Oregon Trail

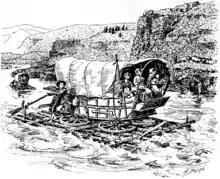
A wagon lashed to a raft for the last stage of the emigration.

In what was dubbed "The Great Migration of 1843" or the "Wagon Train of 1843", an estimated 700 to 1,000 emigrants left for Oregon. They were led initially by John Gantt, a former U.S. Army captain and fur trader who was contracted to guide the train to Fort Hall for $1 per person. The winter before, Marcus Whitman had made a brutal midwinter trip from Oregon to St. Louis to appeal a decision by his mission backers to abandon several of the Oregon missions. He joined the wagon train at the Platte River for the return trip. When the pioneers were told at Fort Hall by agents from the Hudson's Bay Company that they should abandon their wagons there and use pack animals the rest of the way, Whitman disagreed and volunteered to lead the wagons to Oregon. He believed the wagon trains were large enough that they could build whatever road improvements they needed to make the trip with their wagons. The biggest obstacle they faced was in the Blue Mountains of Oregon, where they had to cut and clear a trail through heavy timber. The wagons were stopped at The Dalles, Oregon, by the lack of a road around Mount Hood. The wagons had to be disassembled and floated down the treacherous Columbia River and the animals herded over the rough Lolo trail to get by Mt. Hood. Nearly all of the settlers in the 1843 wagon trains arrived in the Willamette Valley by early October. A passable wagon trail now existed from the Missouri River to The Dalles. Jesse Applegate's account of the emigration, "A Day with the Cow Column in 1843", has been described as "the best bit of literature left to us by any participant in the [Oregon] pioneer movement..." and has been republished several times from 1868 to 1990.